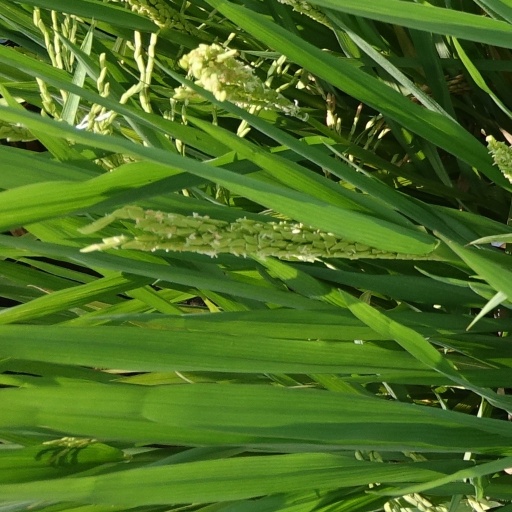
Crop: rice